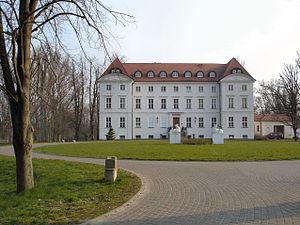
Le château de Wedendorf est un château situé en Allemagne à Wedendorf dans l'arrondissement du Mecklembourg-du-Nord-Ouest.
Wedendorf est une commune d'Allemagne du Mecklembourg-Poméranie-Occidentale qui se trouve dans l'arrondissement du Mecklembourg-du-Nord-Ouest à 13 km de Grevesmühlen et 30 km de Lübeck. Sa population était de 282 habitants au 31 décembre 2008. Les villages de Kasendorf et Kirch Grambow appartiennent à la commune.